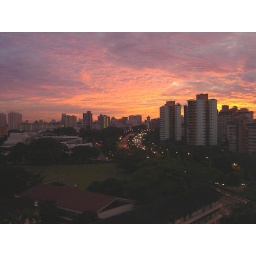
This is what you can see from the corridor in front of my old house